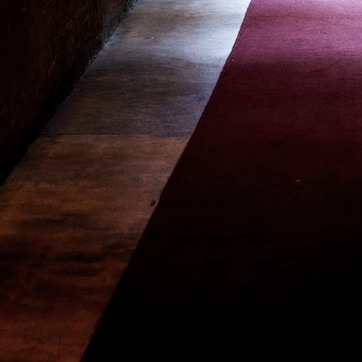
Material: carpet